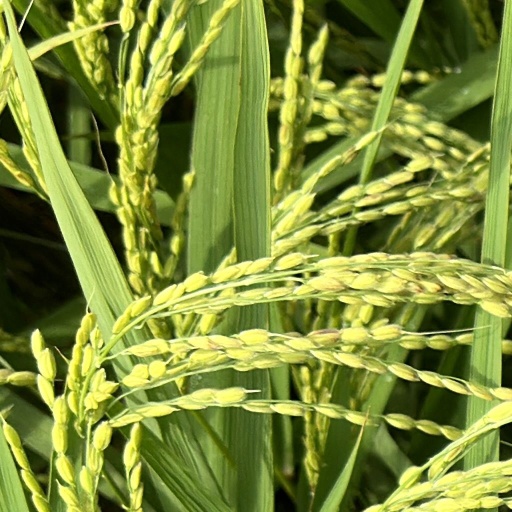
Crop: rice